Port Levy

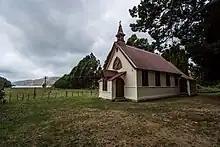
St Pauls Anglican Church, Port Levy

The earliest Anglican church in Canterbury was thought to have been built at Port Levy. This occurred at some time in the 1840s. A stone memorial marks the site. It is inscribed "Te Turanga o te whare karakia tuatahi o te hahi mihinare o Waitaha. On this site stood the first Anglican church in what was to become Canterbury". The current St Paul's Anglican church was built in 1888.